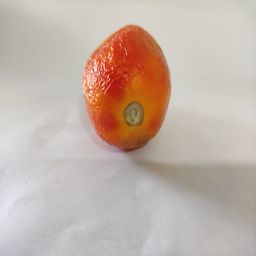
Crop: Tomato
Quality: Old